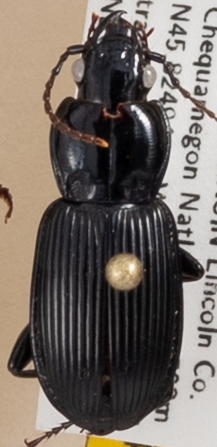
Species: Pterostichus novus
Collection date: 2018-07-24 04:00:00
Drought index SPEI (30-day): -0.71
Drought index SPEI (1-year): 0.17
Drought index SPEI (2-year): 2.09